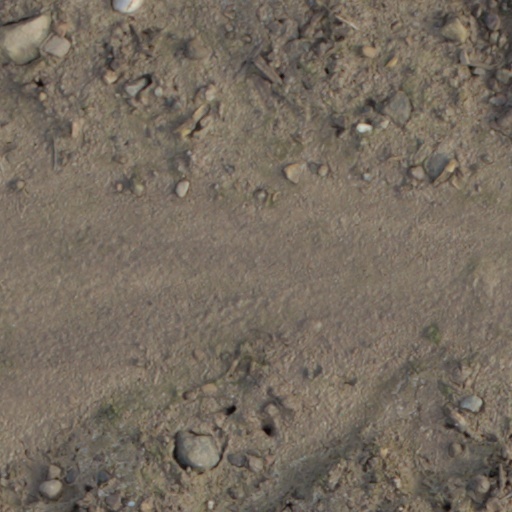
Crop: wheat